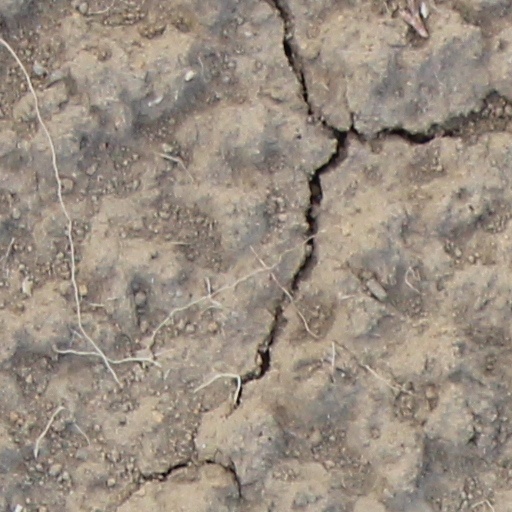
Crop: wheat